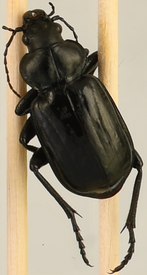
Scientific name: Calosoma affine
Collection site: Konza Prairie Agroecosystem NEON (KONA), plot KONA_007